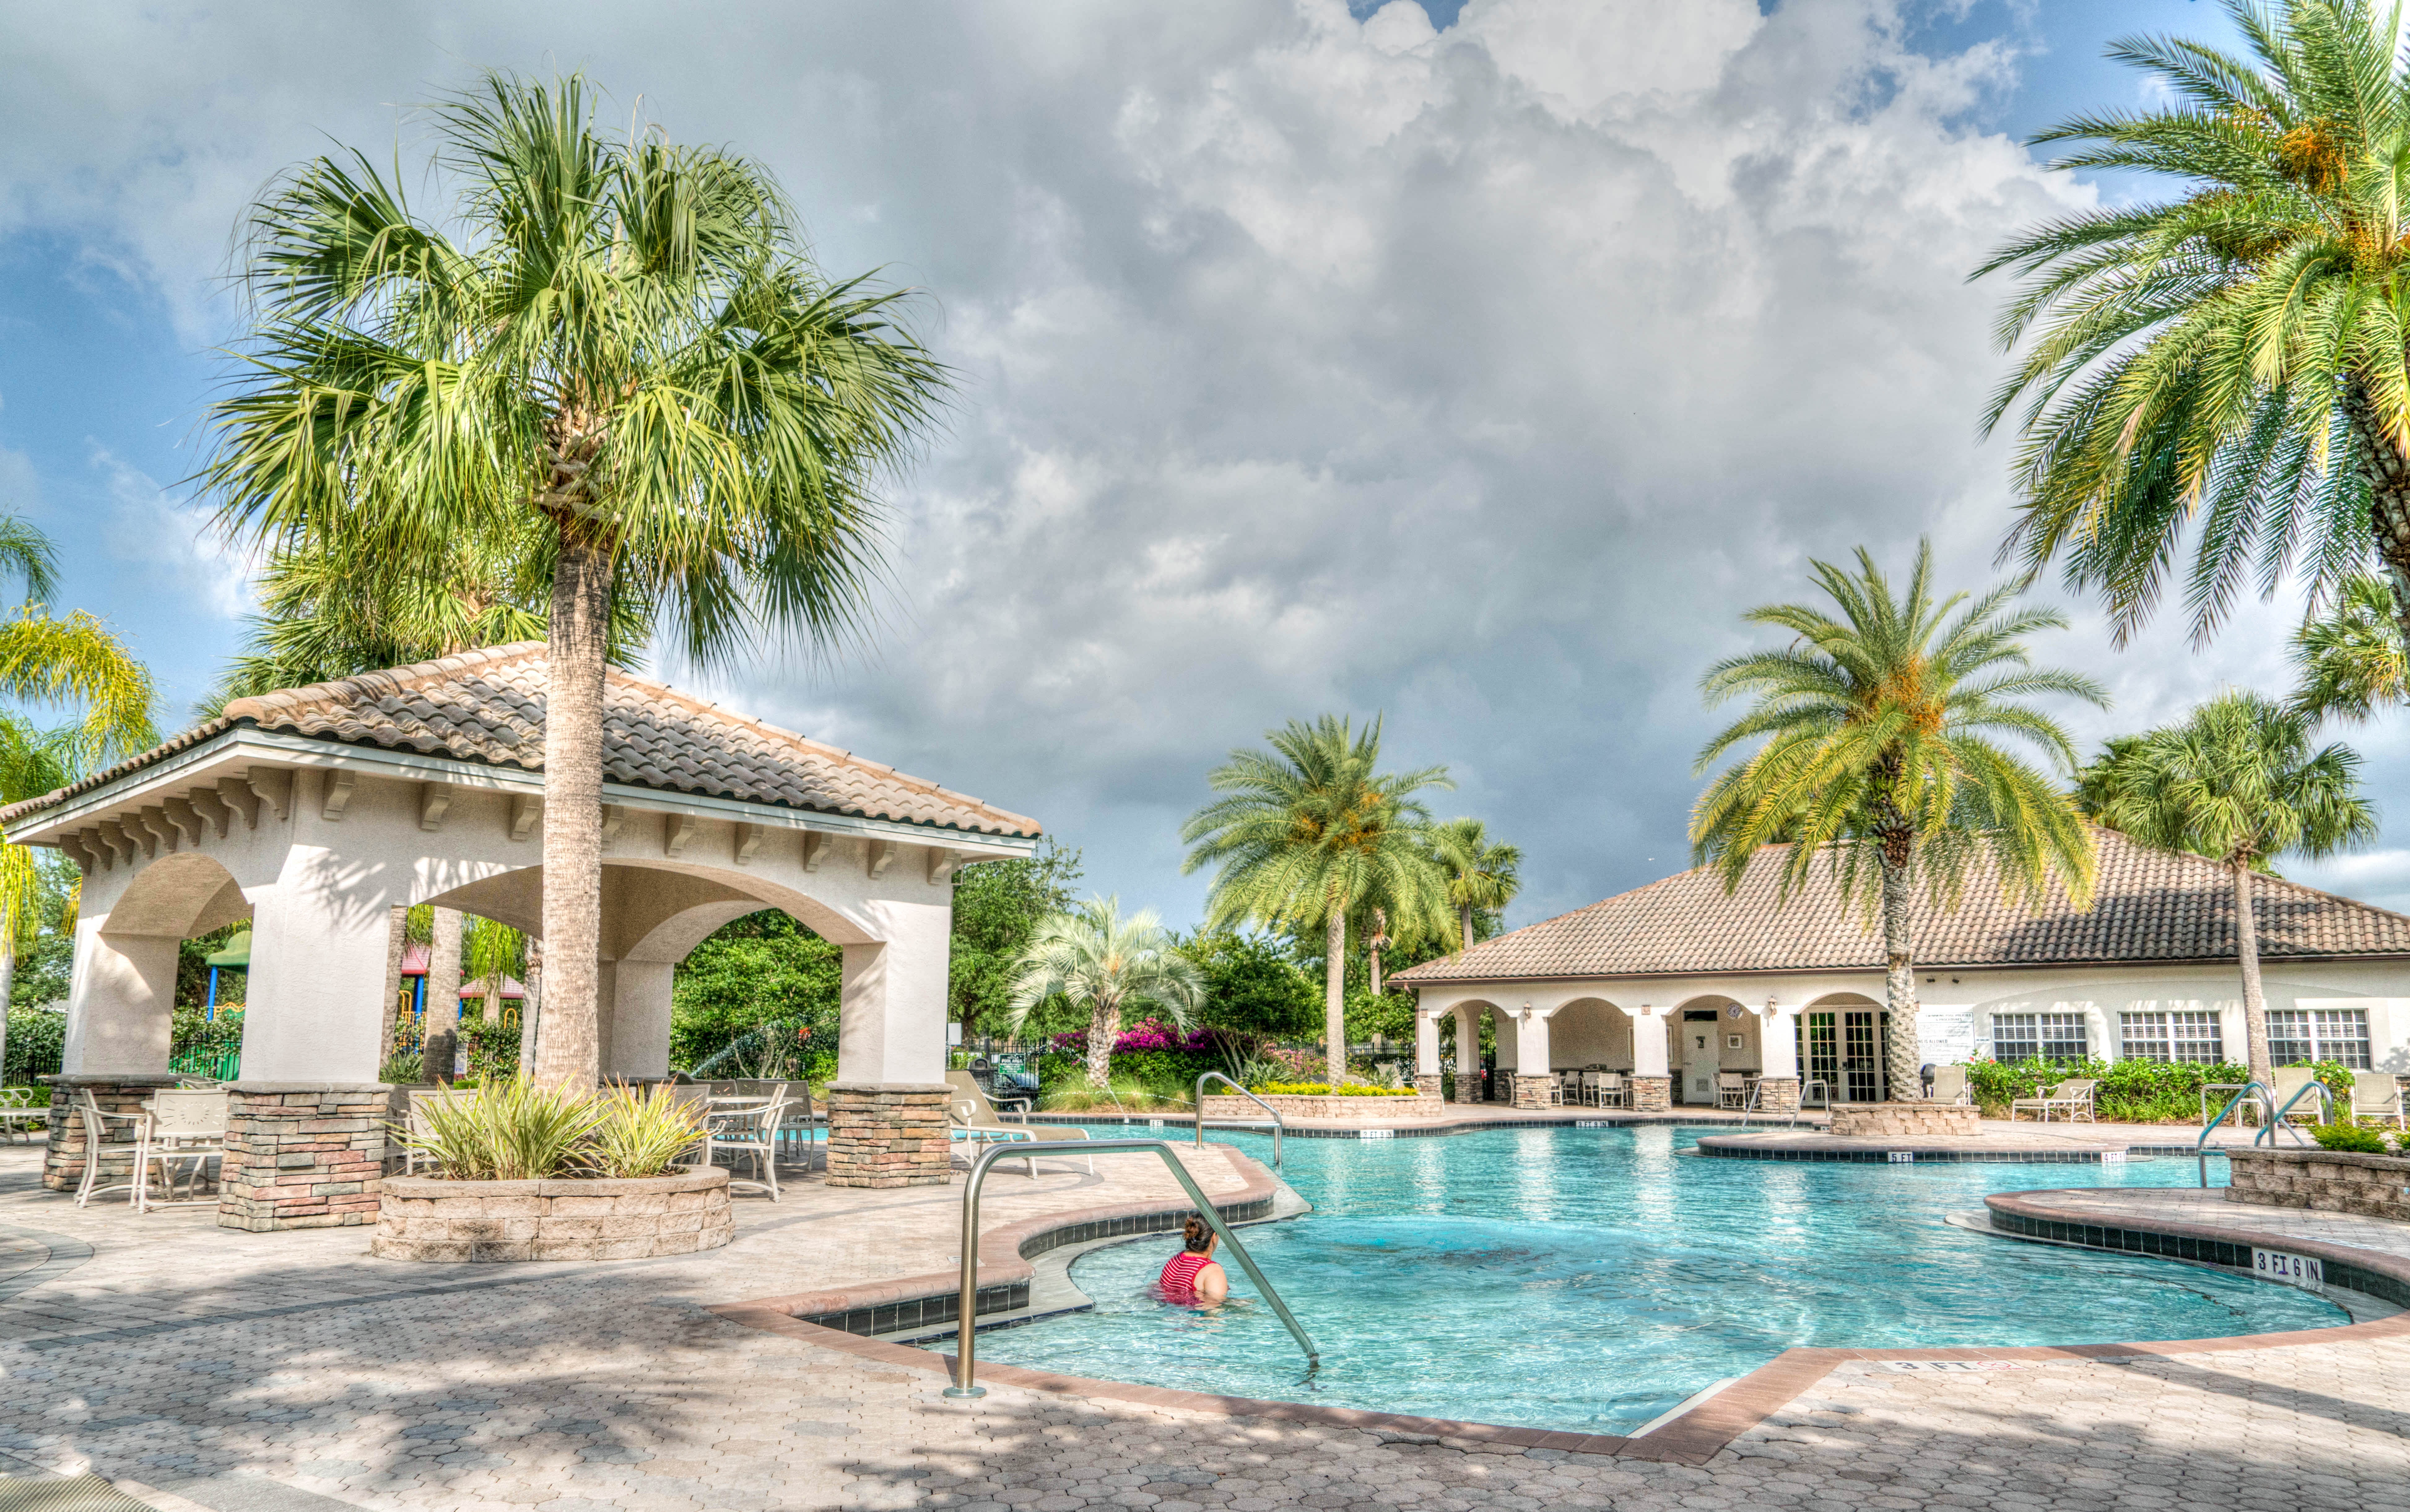
water, outdoor, person, people, villa, mansion, vacation, travel, pool, relax, swimming pool, tropical, holiday, property, blue, leisure, pool water, swimming, fun, relaxation, resort, estate, caribbean, hacienda, condominium, real estate, summer fun, arecales